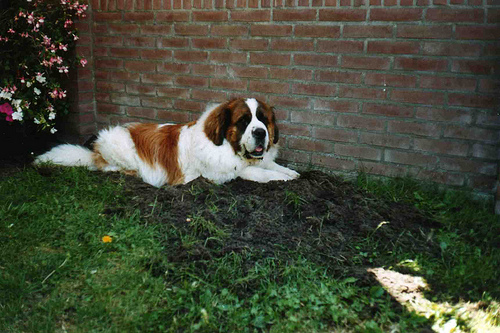
Animal: dog
Breed: saint bernard